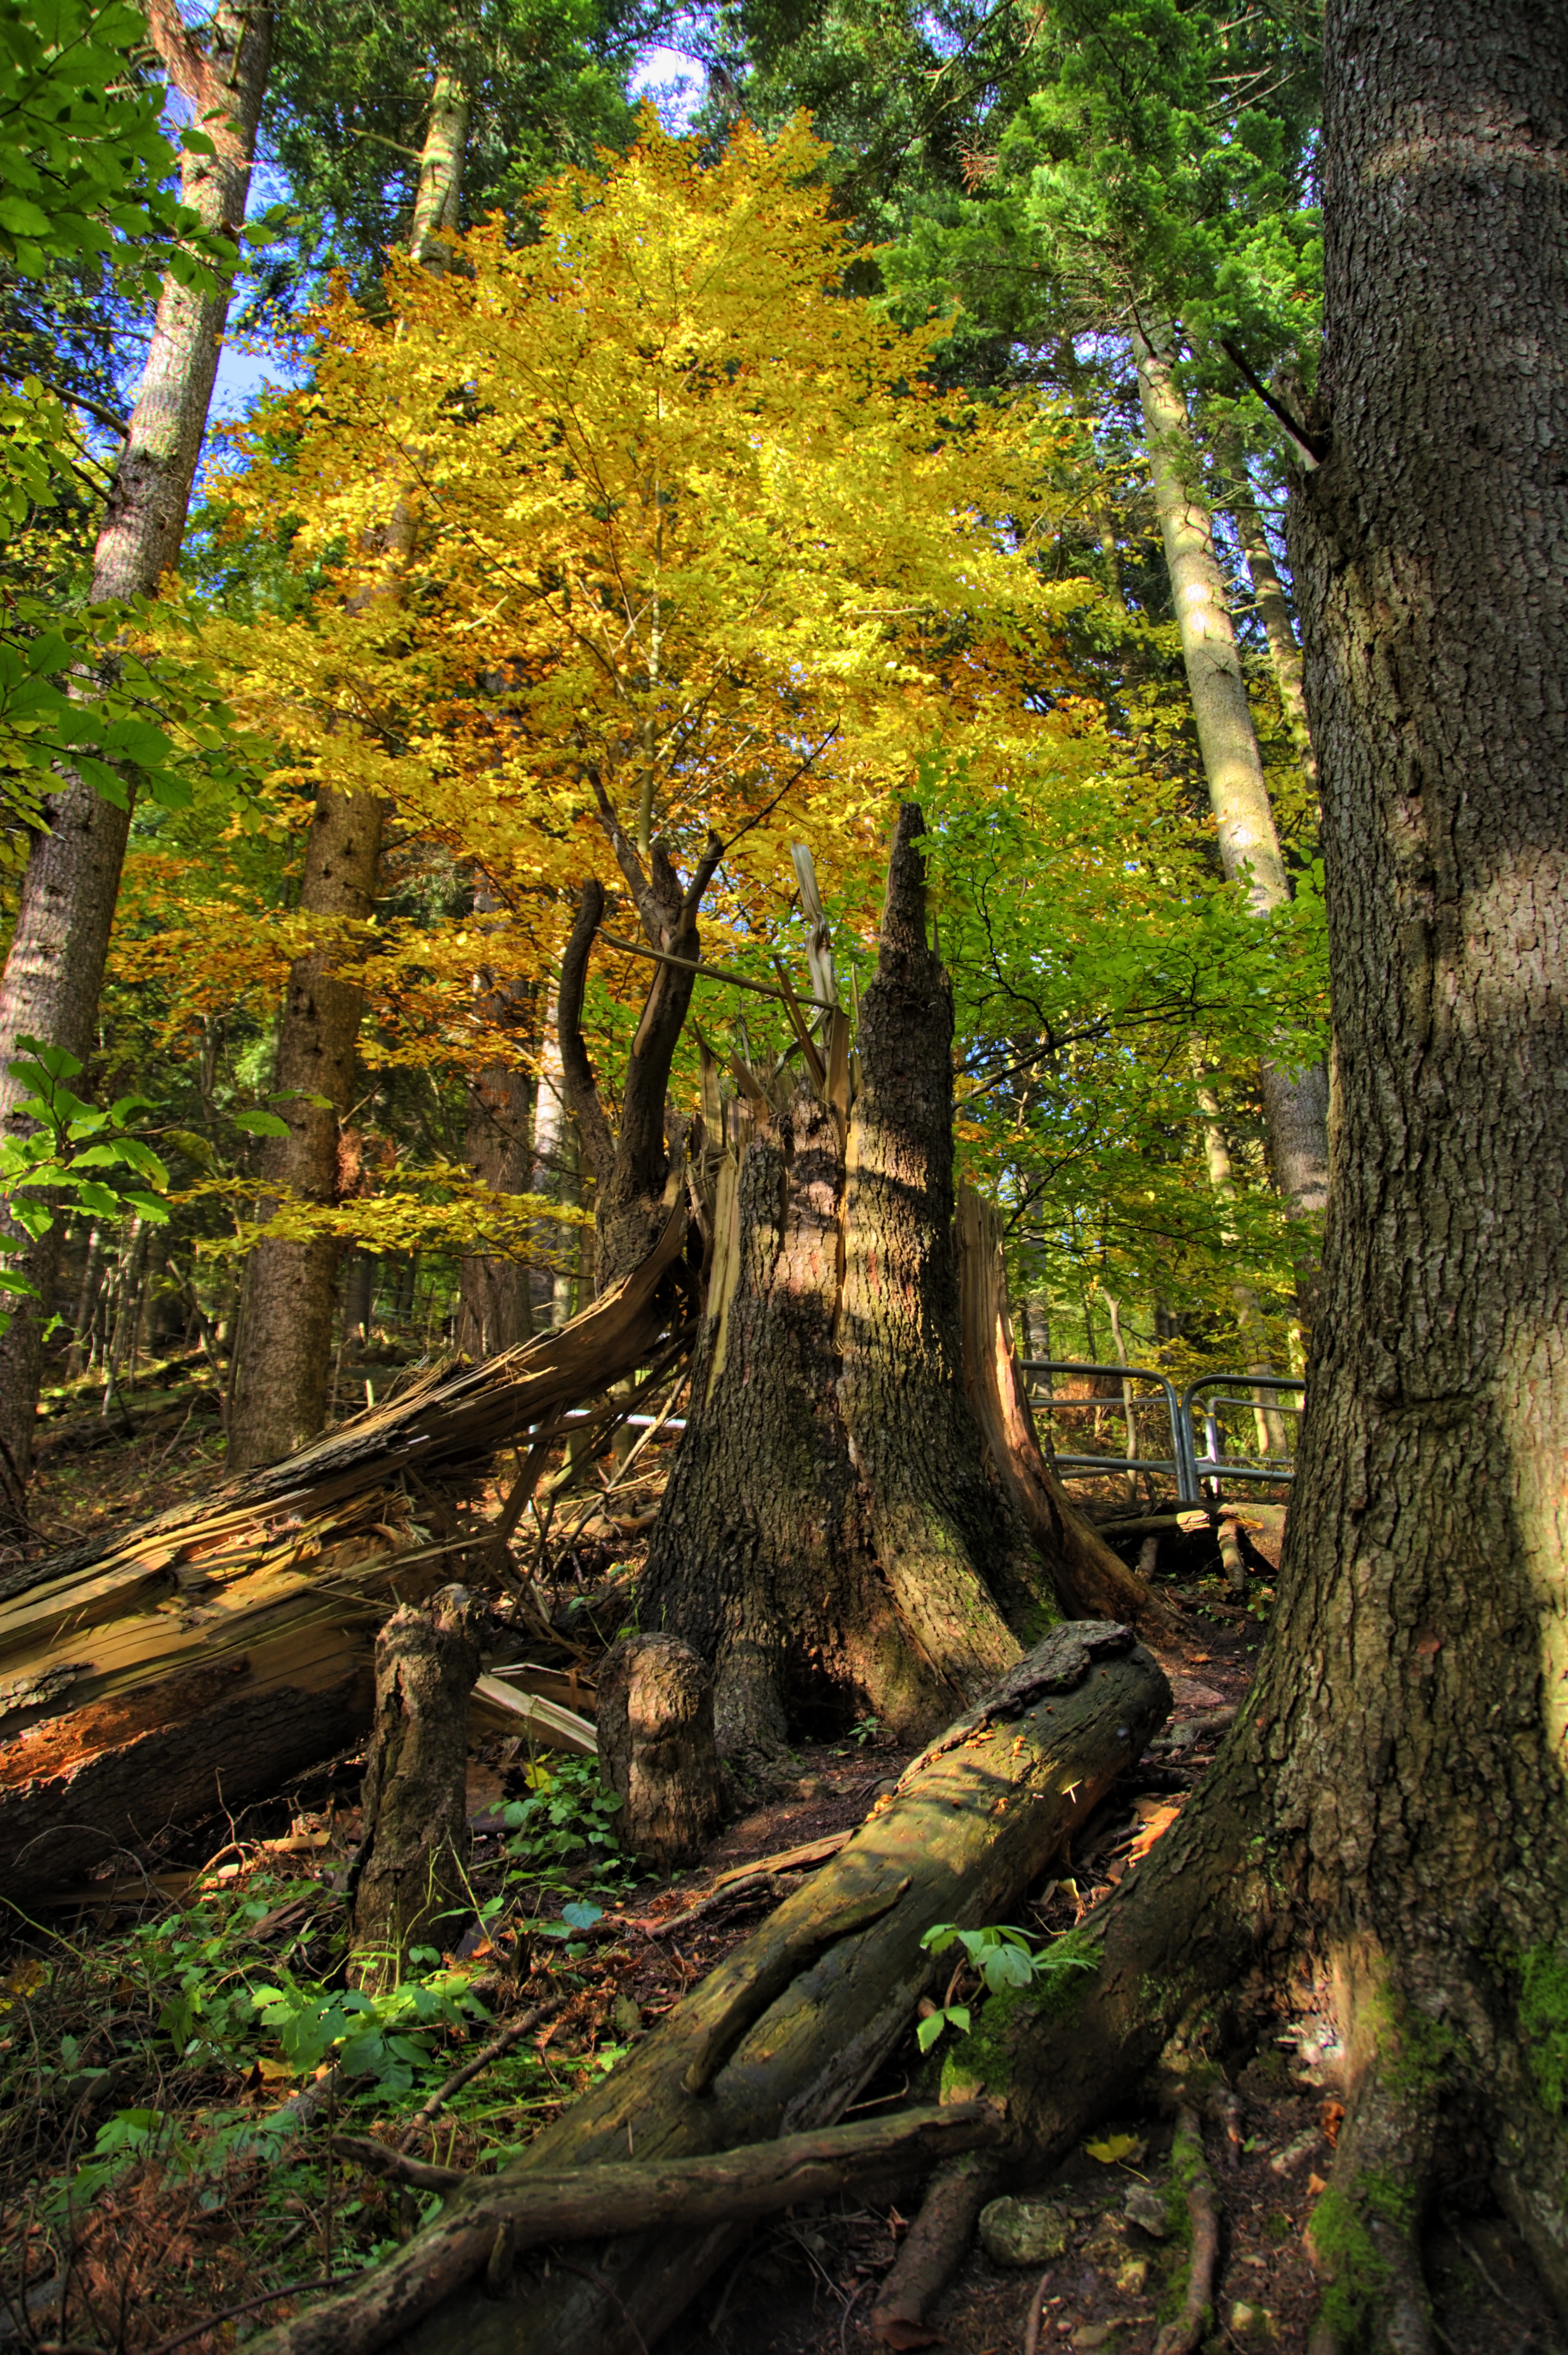
landscape, tree, nature, forest, rock, plant, trail, sunlight, leaf, flower, trunk, green, autumn, park, botany, garden, season, rocks, mountains, poland, deciduous, way, woodland, habitat, top, the stones, pieniny, malopolska, sokolica, natural environment, woody plant, land plant, city szczawnica